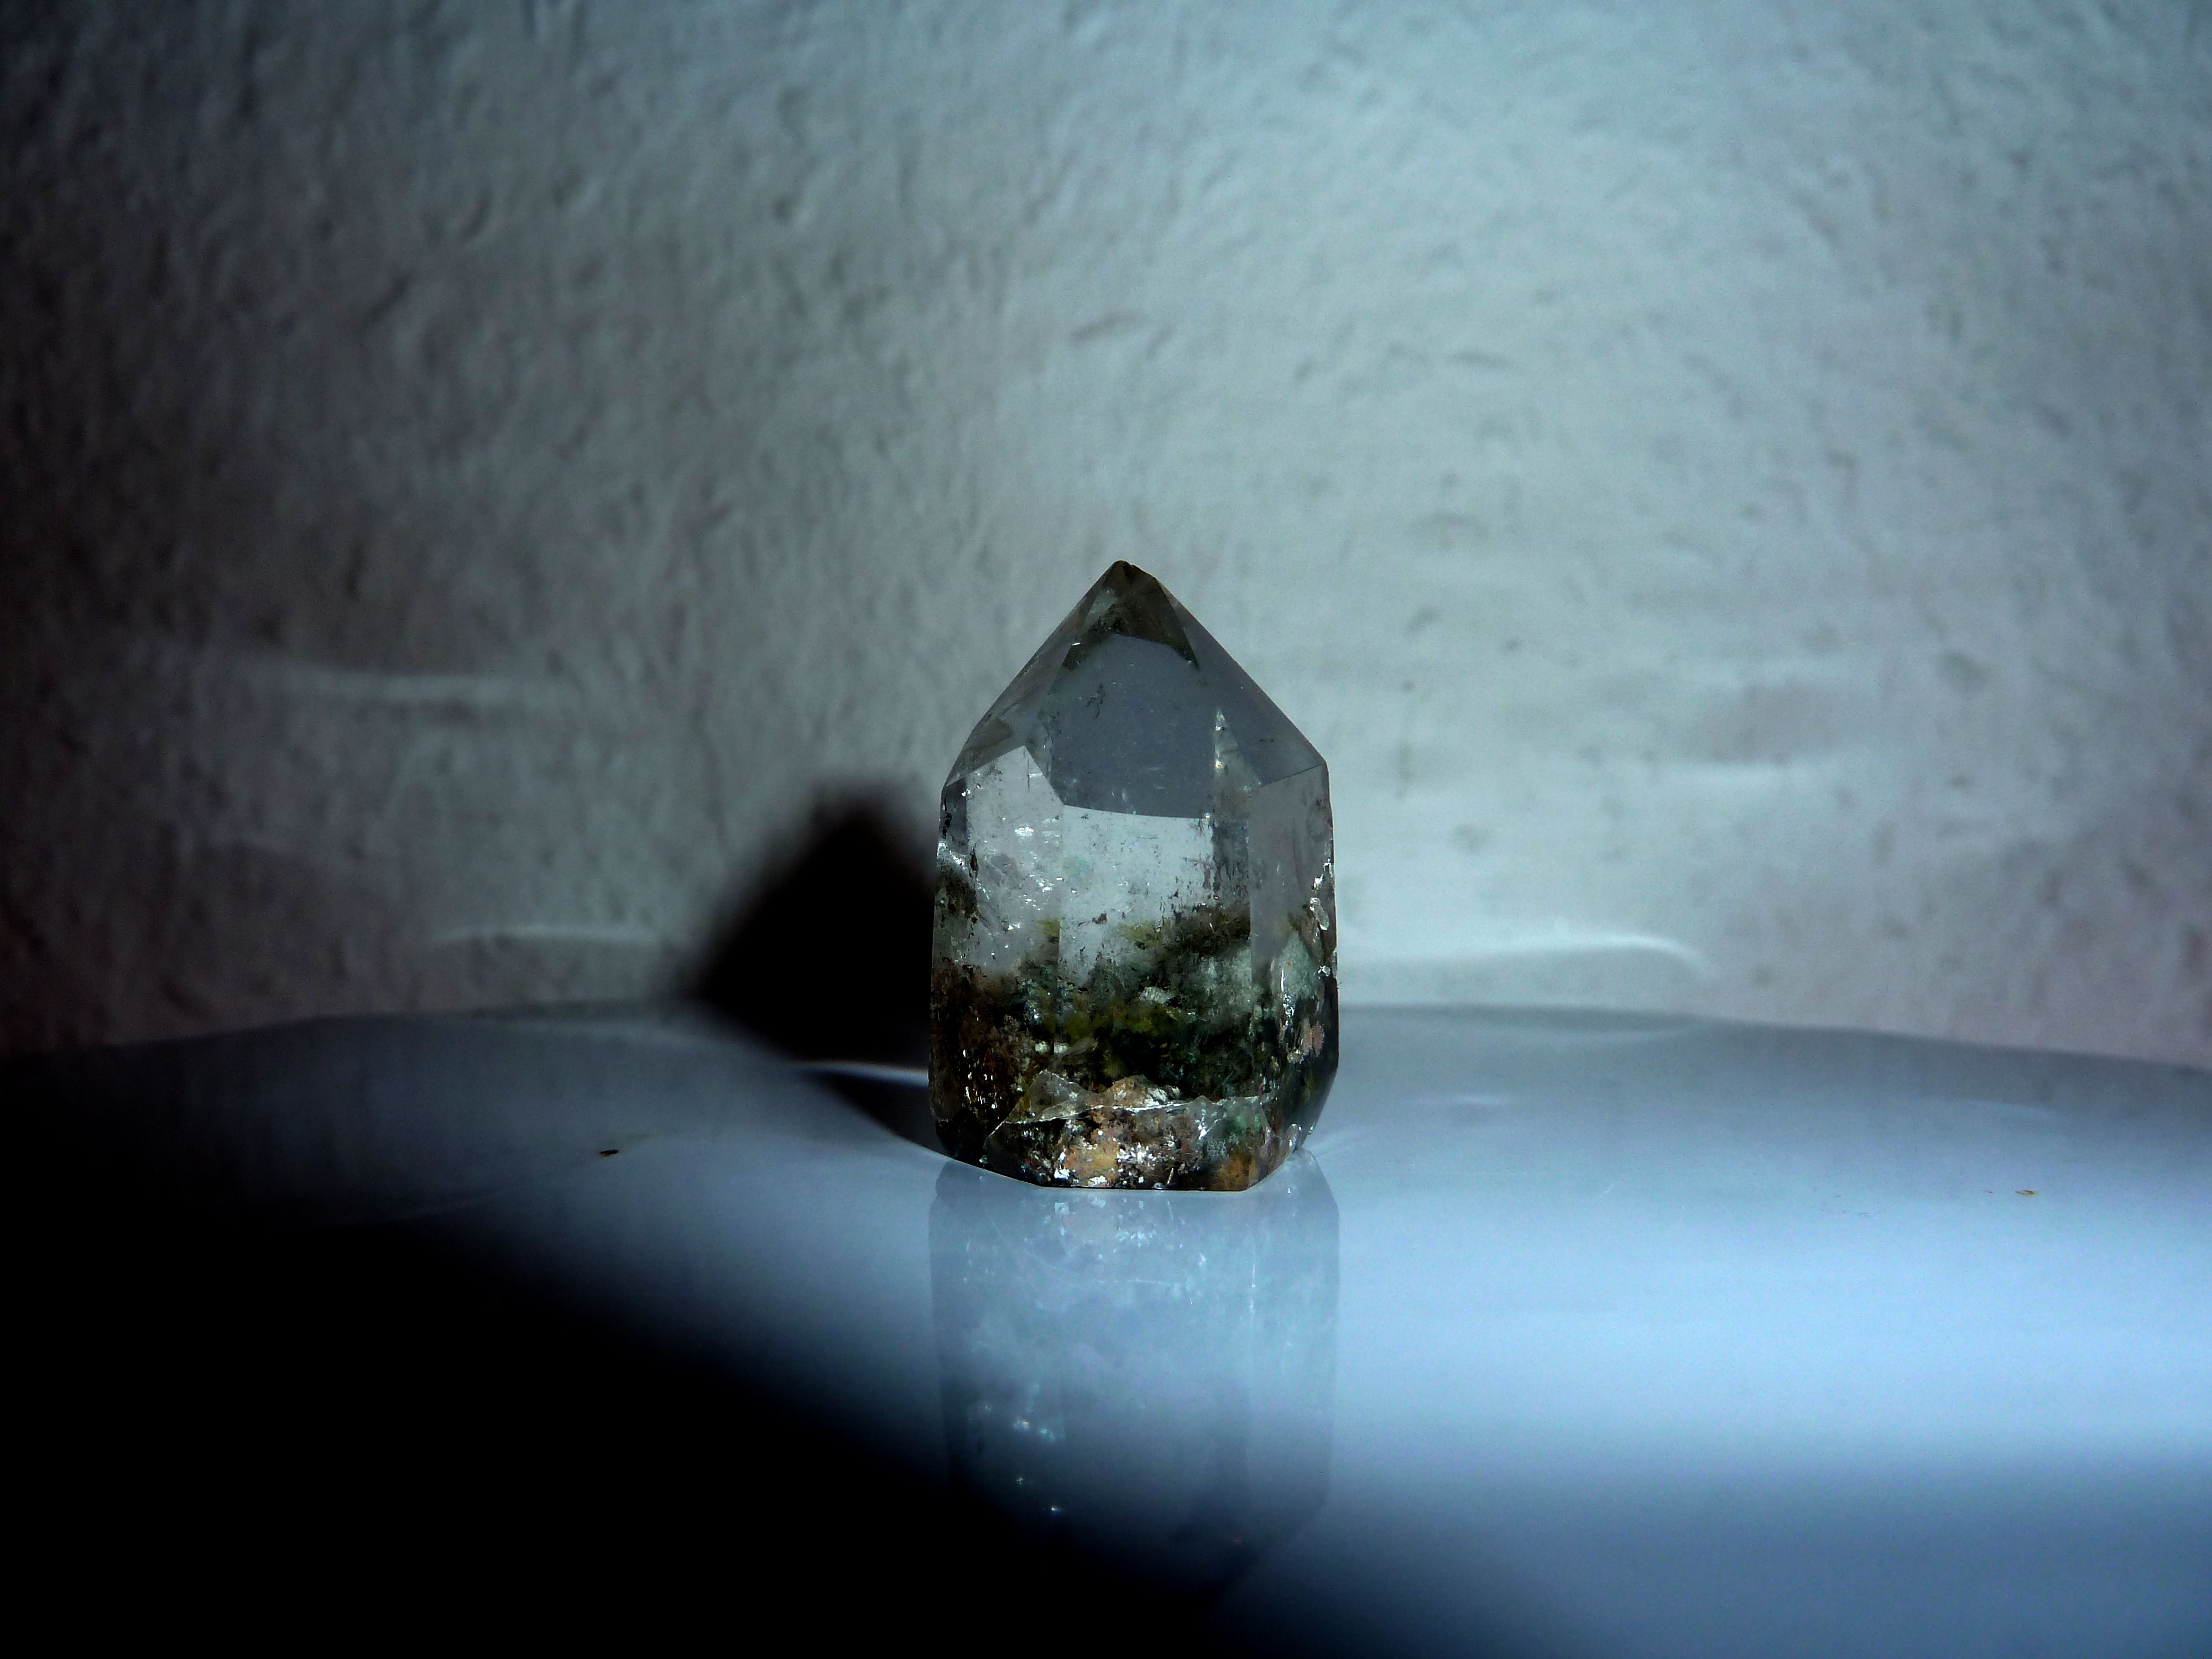
nature, stone, decoration, reflection, medicine, deco, transparent, jewellery, rocks, art, translucent, decorative, bright, beauty, gem, ore, crystal, shape, late, bless you, shimmer, glassy, mineral, quartz, decorate, freezing, macro photography, rock crystal, healing stone, gem top, semi precious stone, valuable, naturopathy, mysterious world, clear to white, partly cloudy spotty, protective stone, gem buyer, fashion accessory